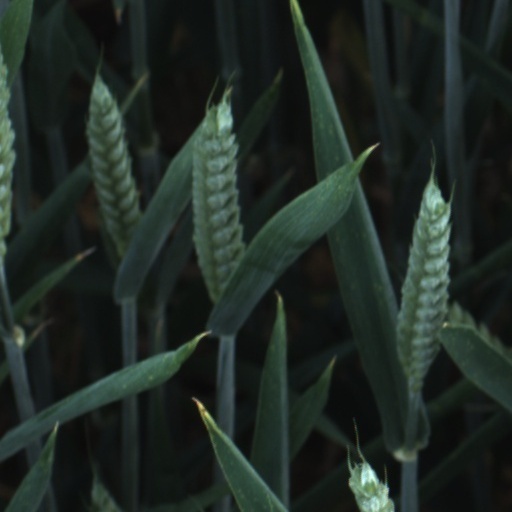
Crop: wheat